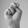
ASL letter: N